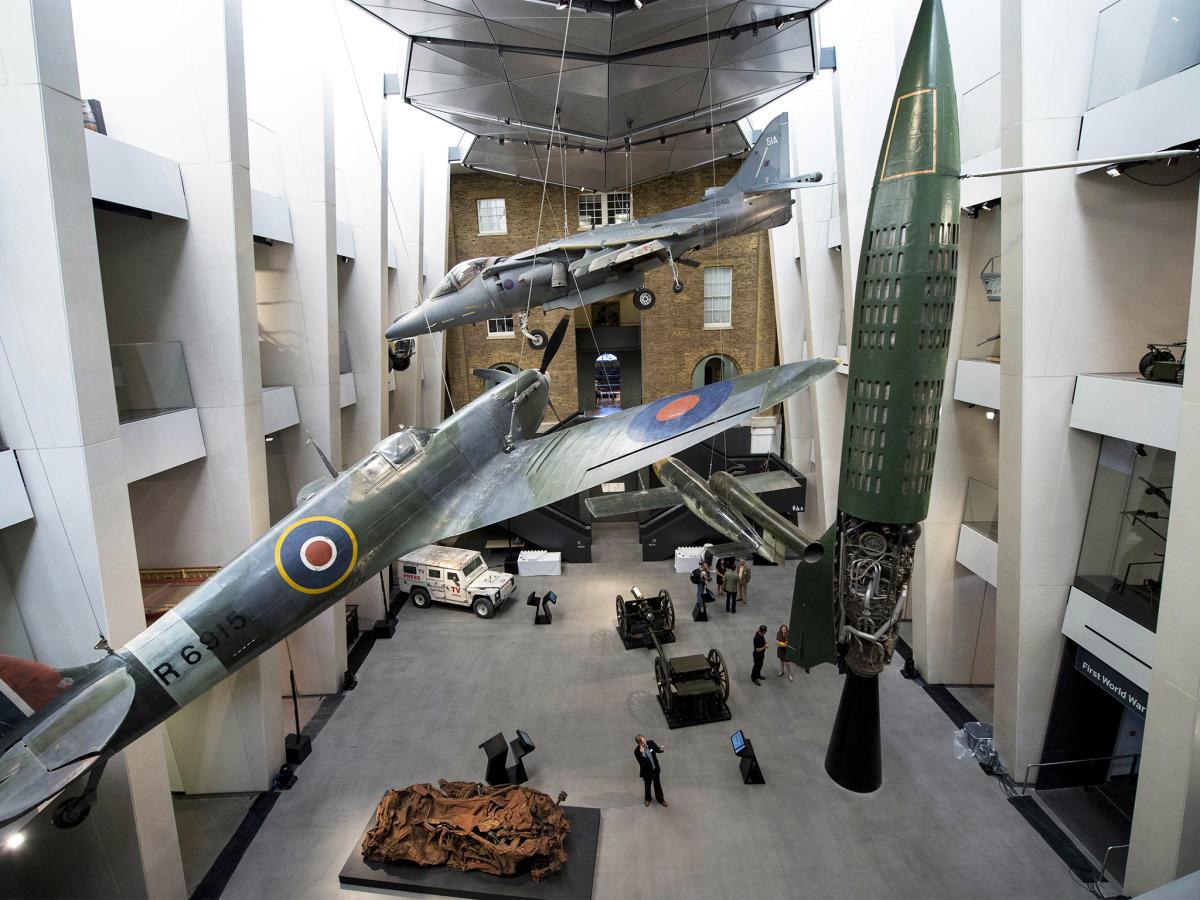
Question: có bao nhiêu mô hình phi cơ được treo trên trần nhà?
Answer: có ba mô hình phi cơ được treo trên trần nhà